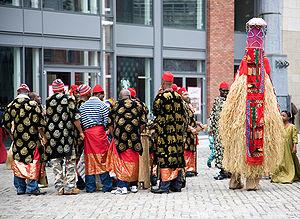
Ala, également appelée Ani, Ana, Ale ou Ali selon les dialectes, est l'une des divinités les plus importantes de la mythologie igbo. Fille du dieu suprême Chukwu, elle est à la fois déesse de la Terre, de la fertilité, de la justice, de la morale et des ancêtres.
Les Igbo sont une ethnie habitant le sud-est du Nigeria. Ils constituent 18 % de la population du pays et donc représentent ainsi le troisième ethnique le plus important du pays. Ils parlent l'igbo, une langue de type nigéro-congolais. Ce sont des agriculteurs majoritairement chrétiens, dont la société est basée sur un système de classes d'âges.